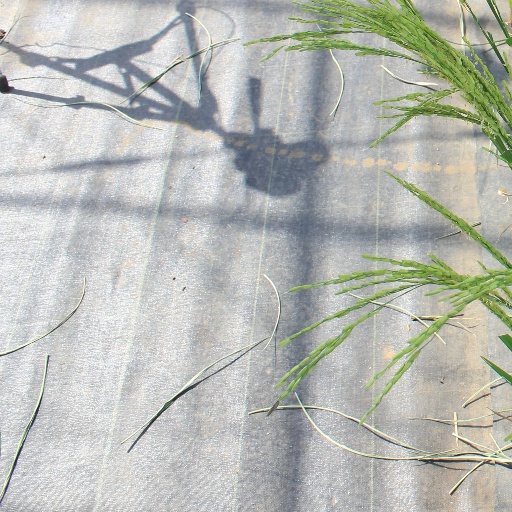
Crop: rice